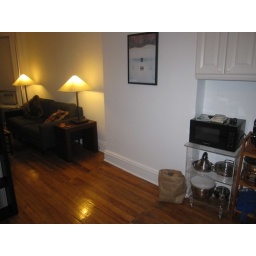
The small square kitchen table will go up against this wall under the poster there.